Taco Hemingway

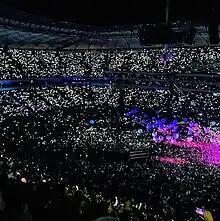
Taco Hemingway with Dawid Podsiadło during a concert on National Stadium in Warsaw, 2019.

Although in the song ""Café Belga"" he announced a possible break from music in 2019, on 7 February, a photo was released online in which the rapper could be seen during a recording session in the studio. On 9 February 2019, a snippet of the musician's new song leaked onto the internet, which the label Asfalt Records tried unsuccessfully to remove. On 12 February of the same year, he appeared as a guest on Bedoes' single ""Chłopaki nie płaczą"", and the daily Newonce included his verse in the ranking of "5 songs that pushed the boundaries of what is allowed and what is not in Polish rap". In April of the same year, on the Instagram profile of the recording studio in which the rapper works, a post appeared that confirmed the formation of a new album. In May 2019, the artist together with Dawid Podsiadło announced a concert at the National Stadium in Warsaw. Taco also added that this is his only concert this year. The event gained a lot of publicity and already in almost 3 hours the artists sold out all the tickets, that is 73 thousand seats filling the whole stadium. Thus, the musicians beat the Polish record and sold more tickets than Metallica or Coldplay.